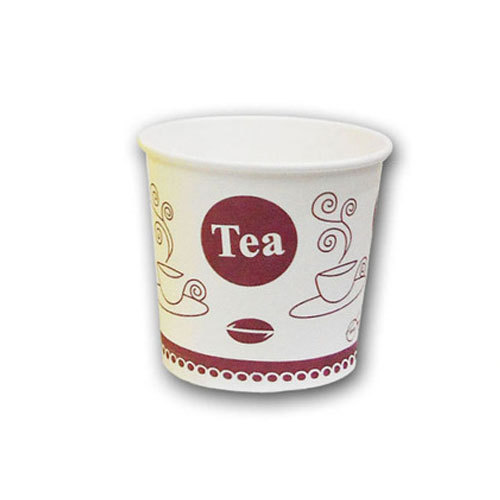
Label: paper